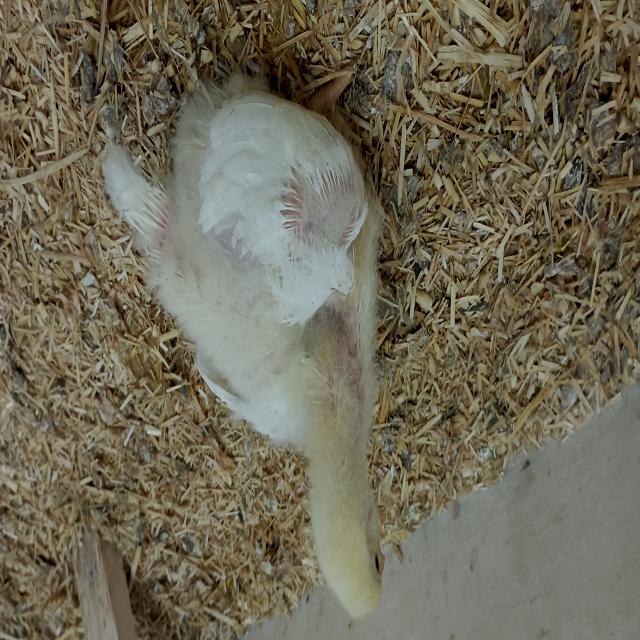
Weight: 522 g